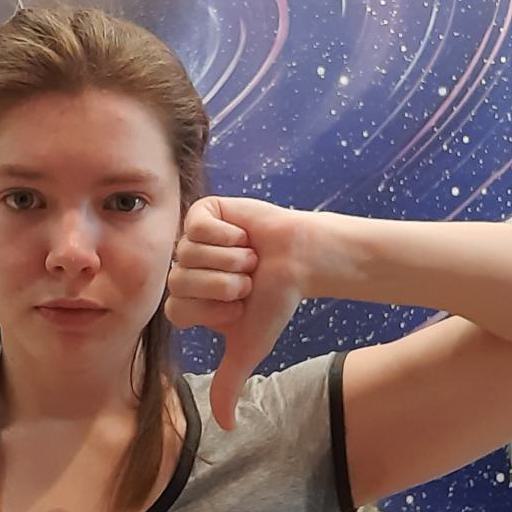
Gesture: dislike